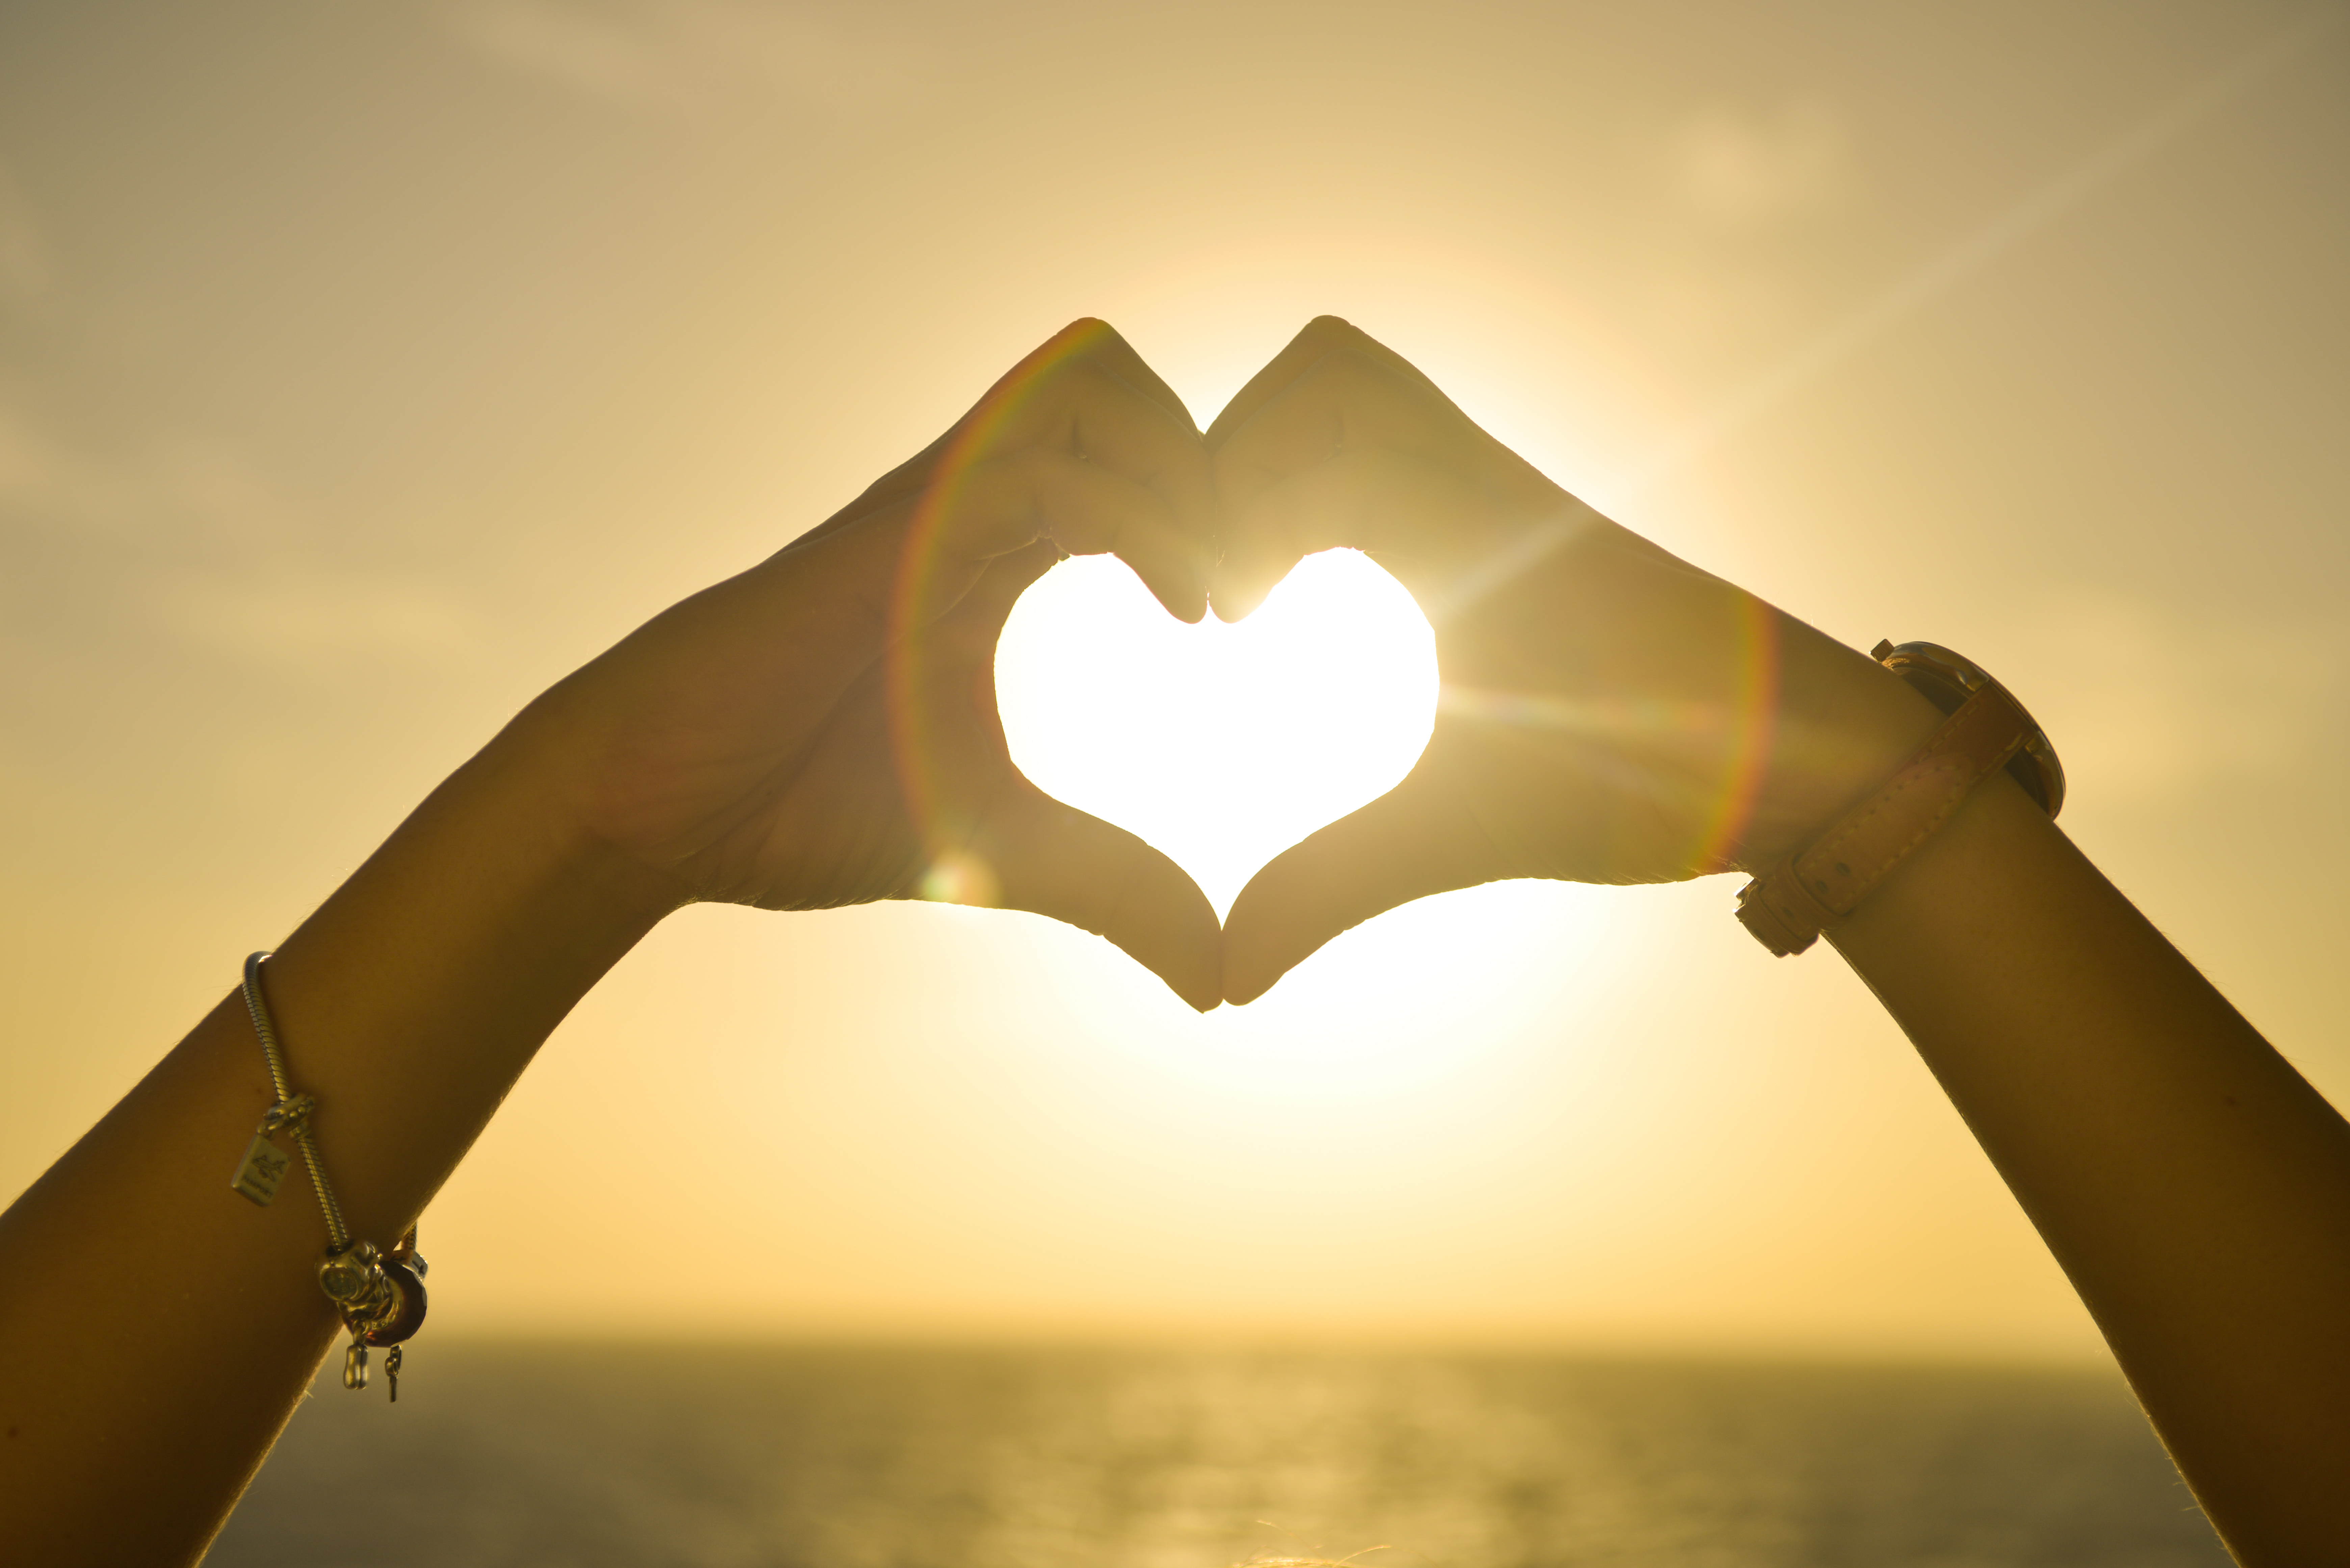
hand, silhouette, wing, light, sun, woman, sunrise, sunset, sunlight, morning, love, heart, reflection, romance, romantic, hands